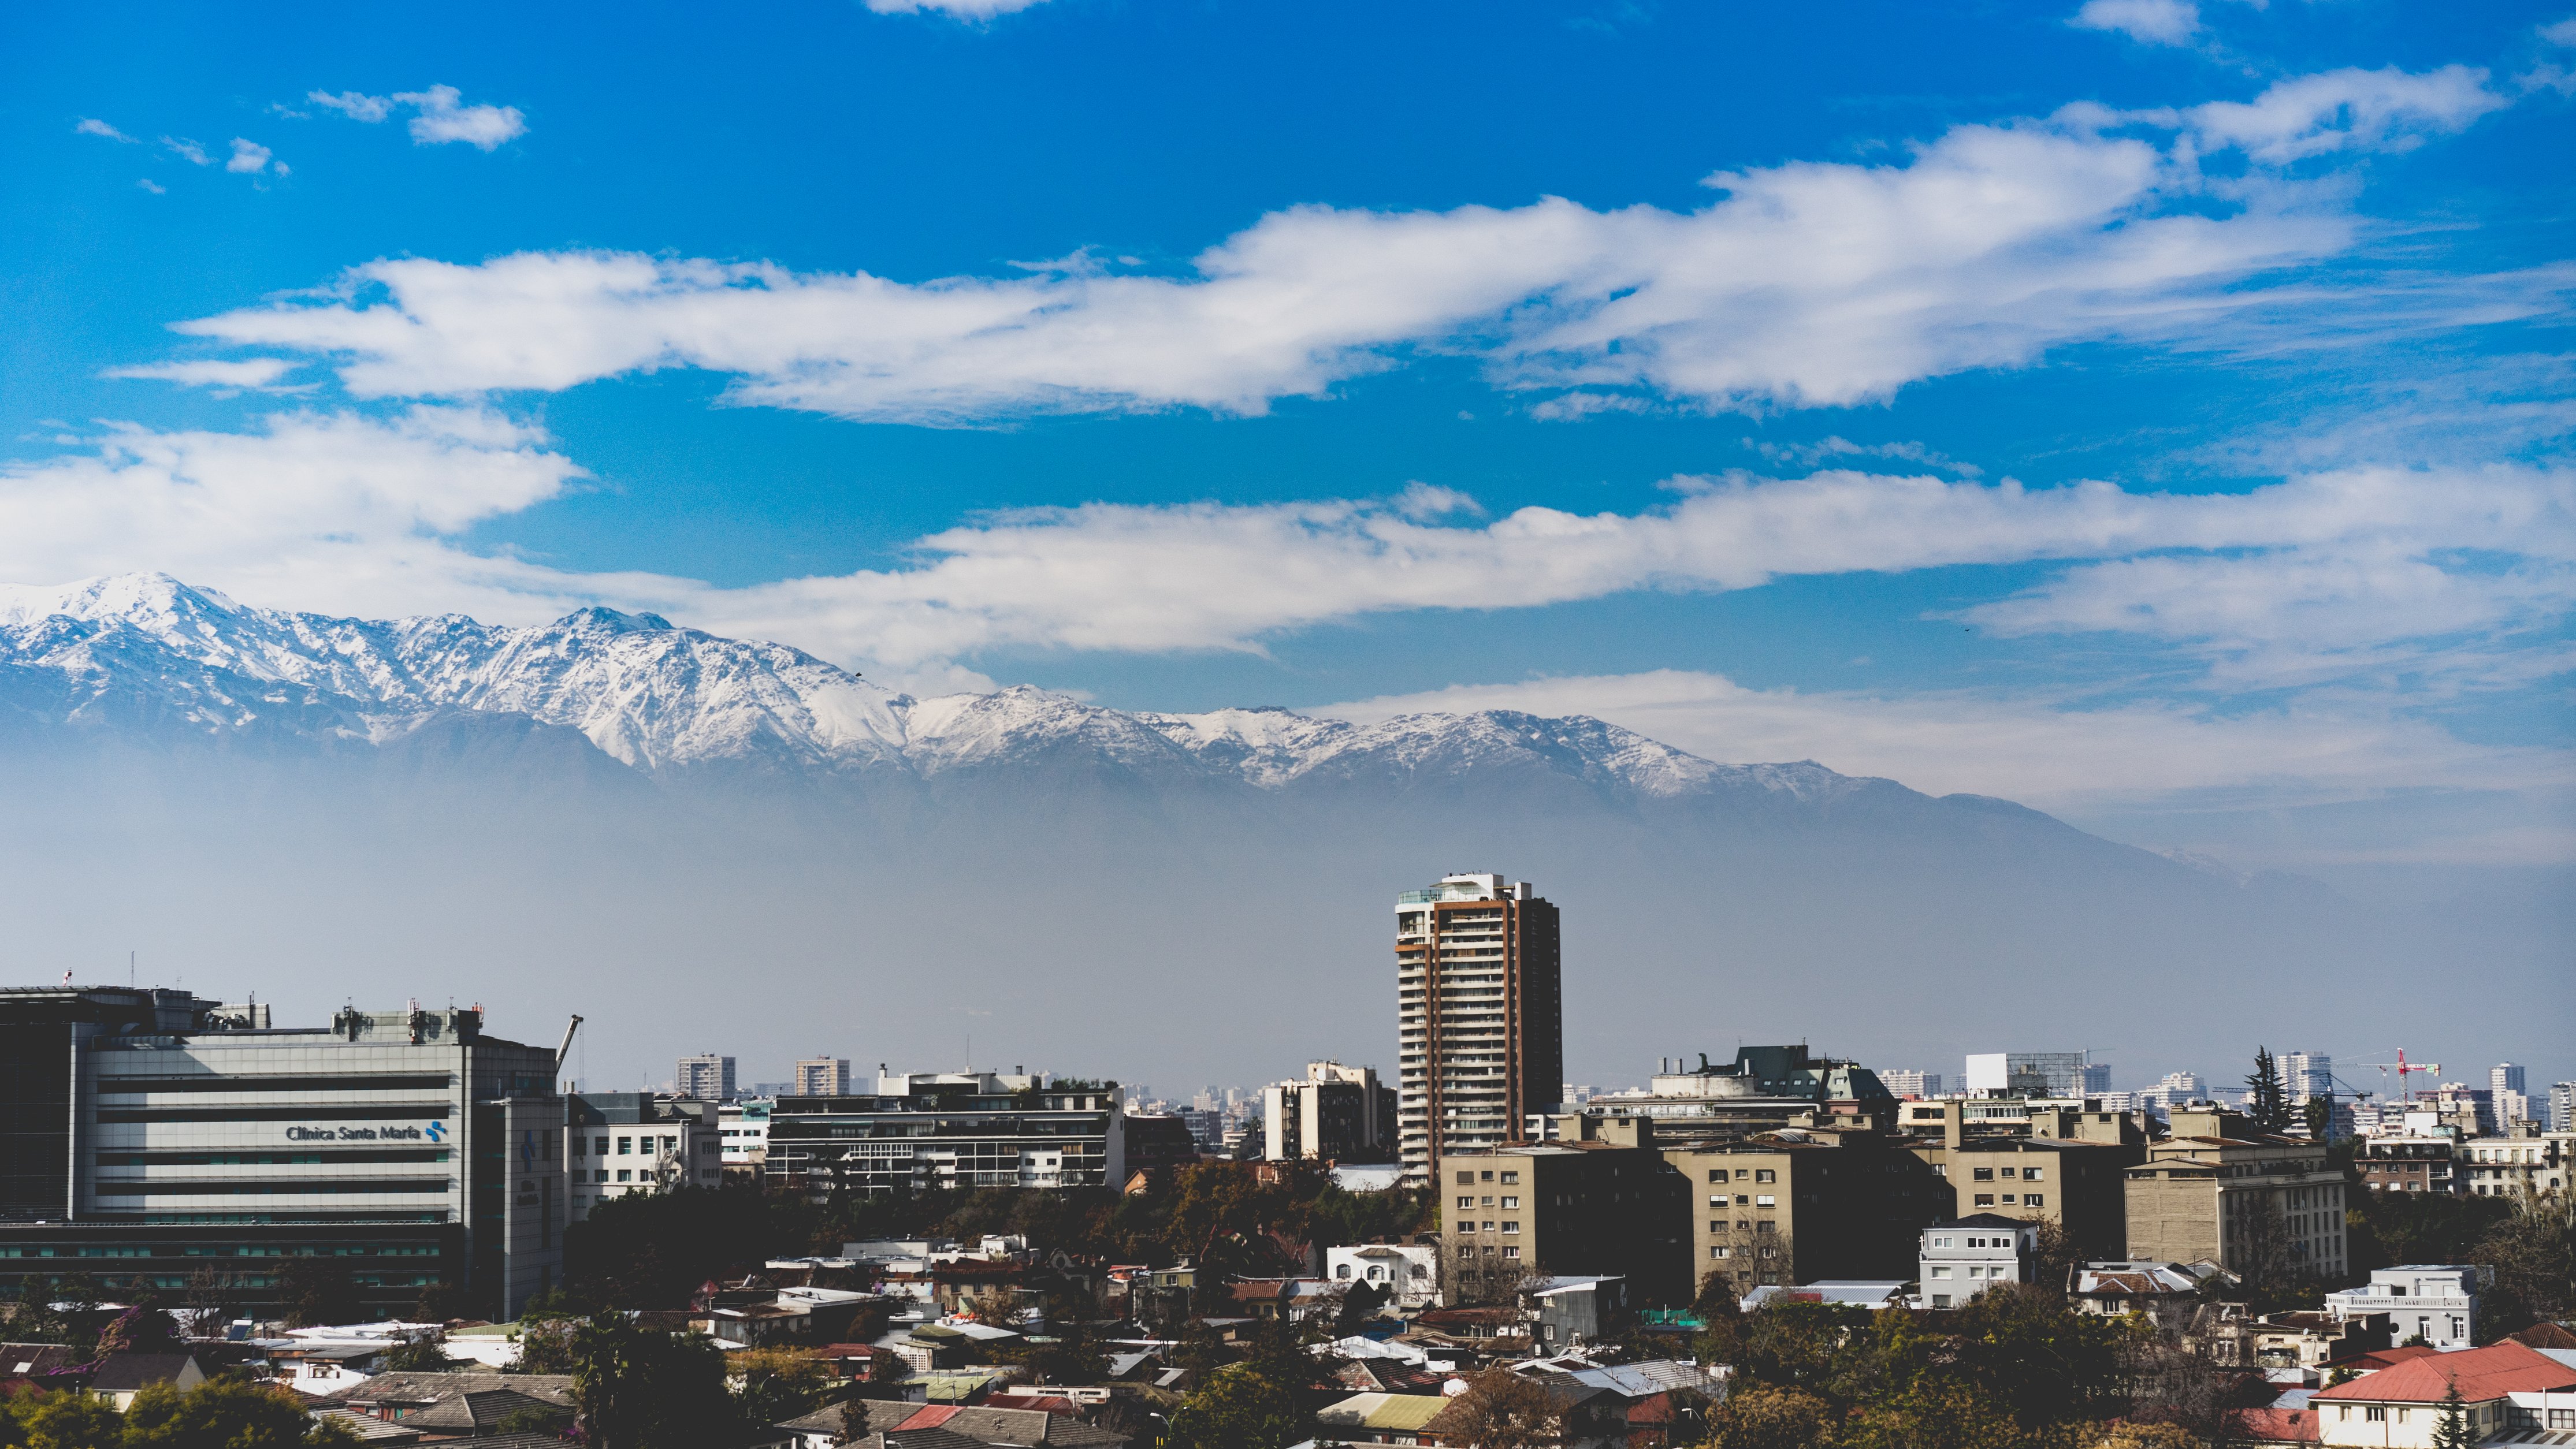
sky, metropolitan area, urban area, city, daytime, cloud, cityscape, blue, metropolis, human settlement, skyline, downtown, town, tower block, skyscraper, architecture, building, residential area, horizon, cumulus, real estate, suburb, landscape, meteorological phenomenon, condominium, mixed use, photography, tower, mountain, urban design, tourism, apartment, world, hill